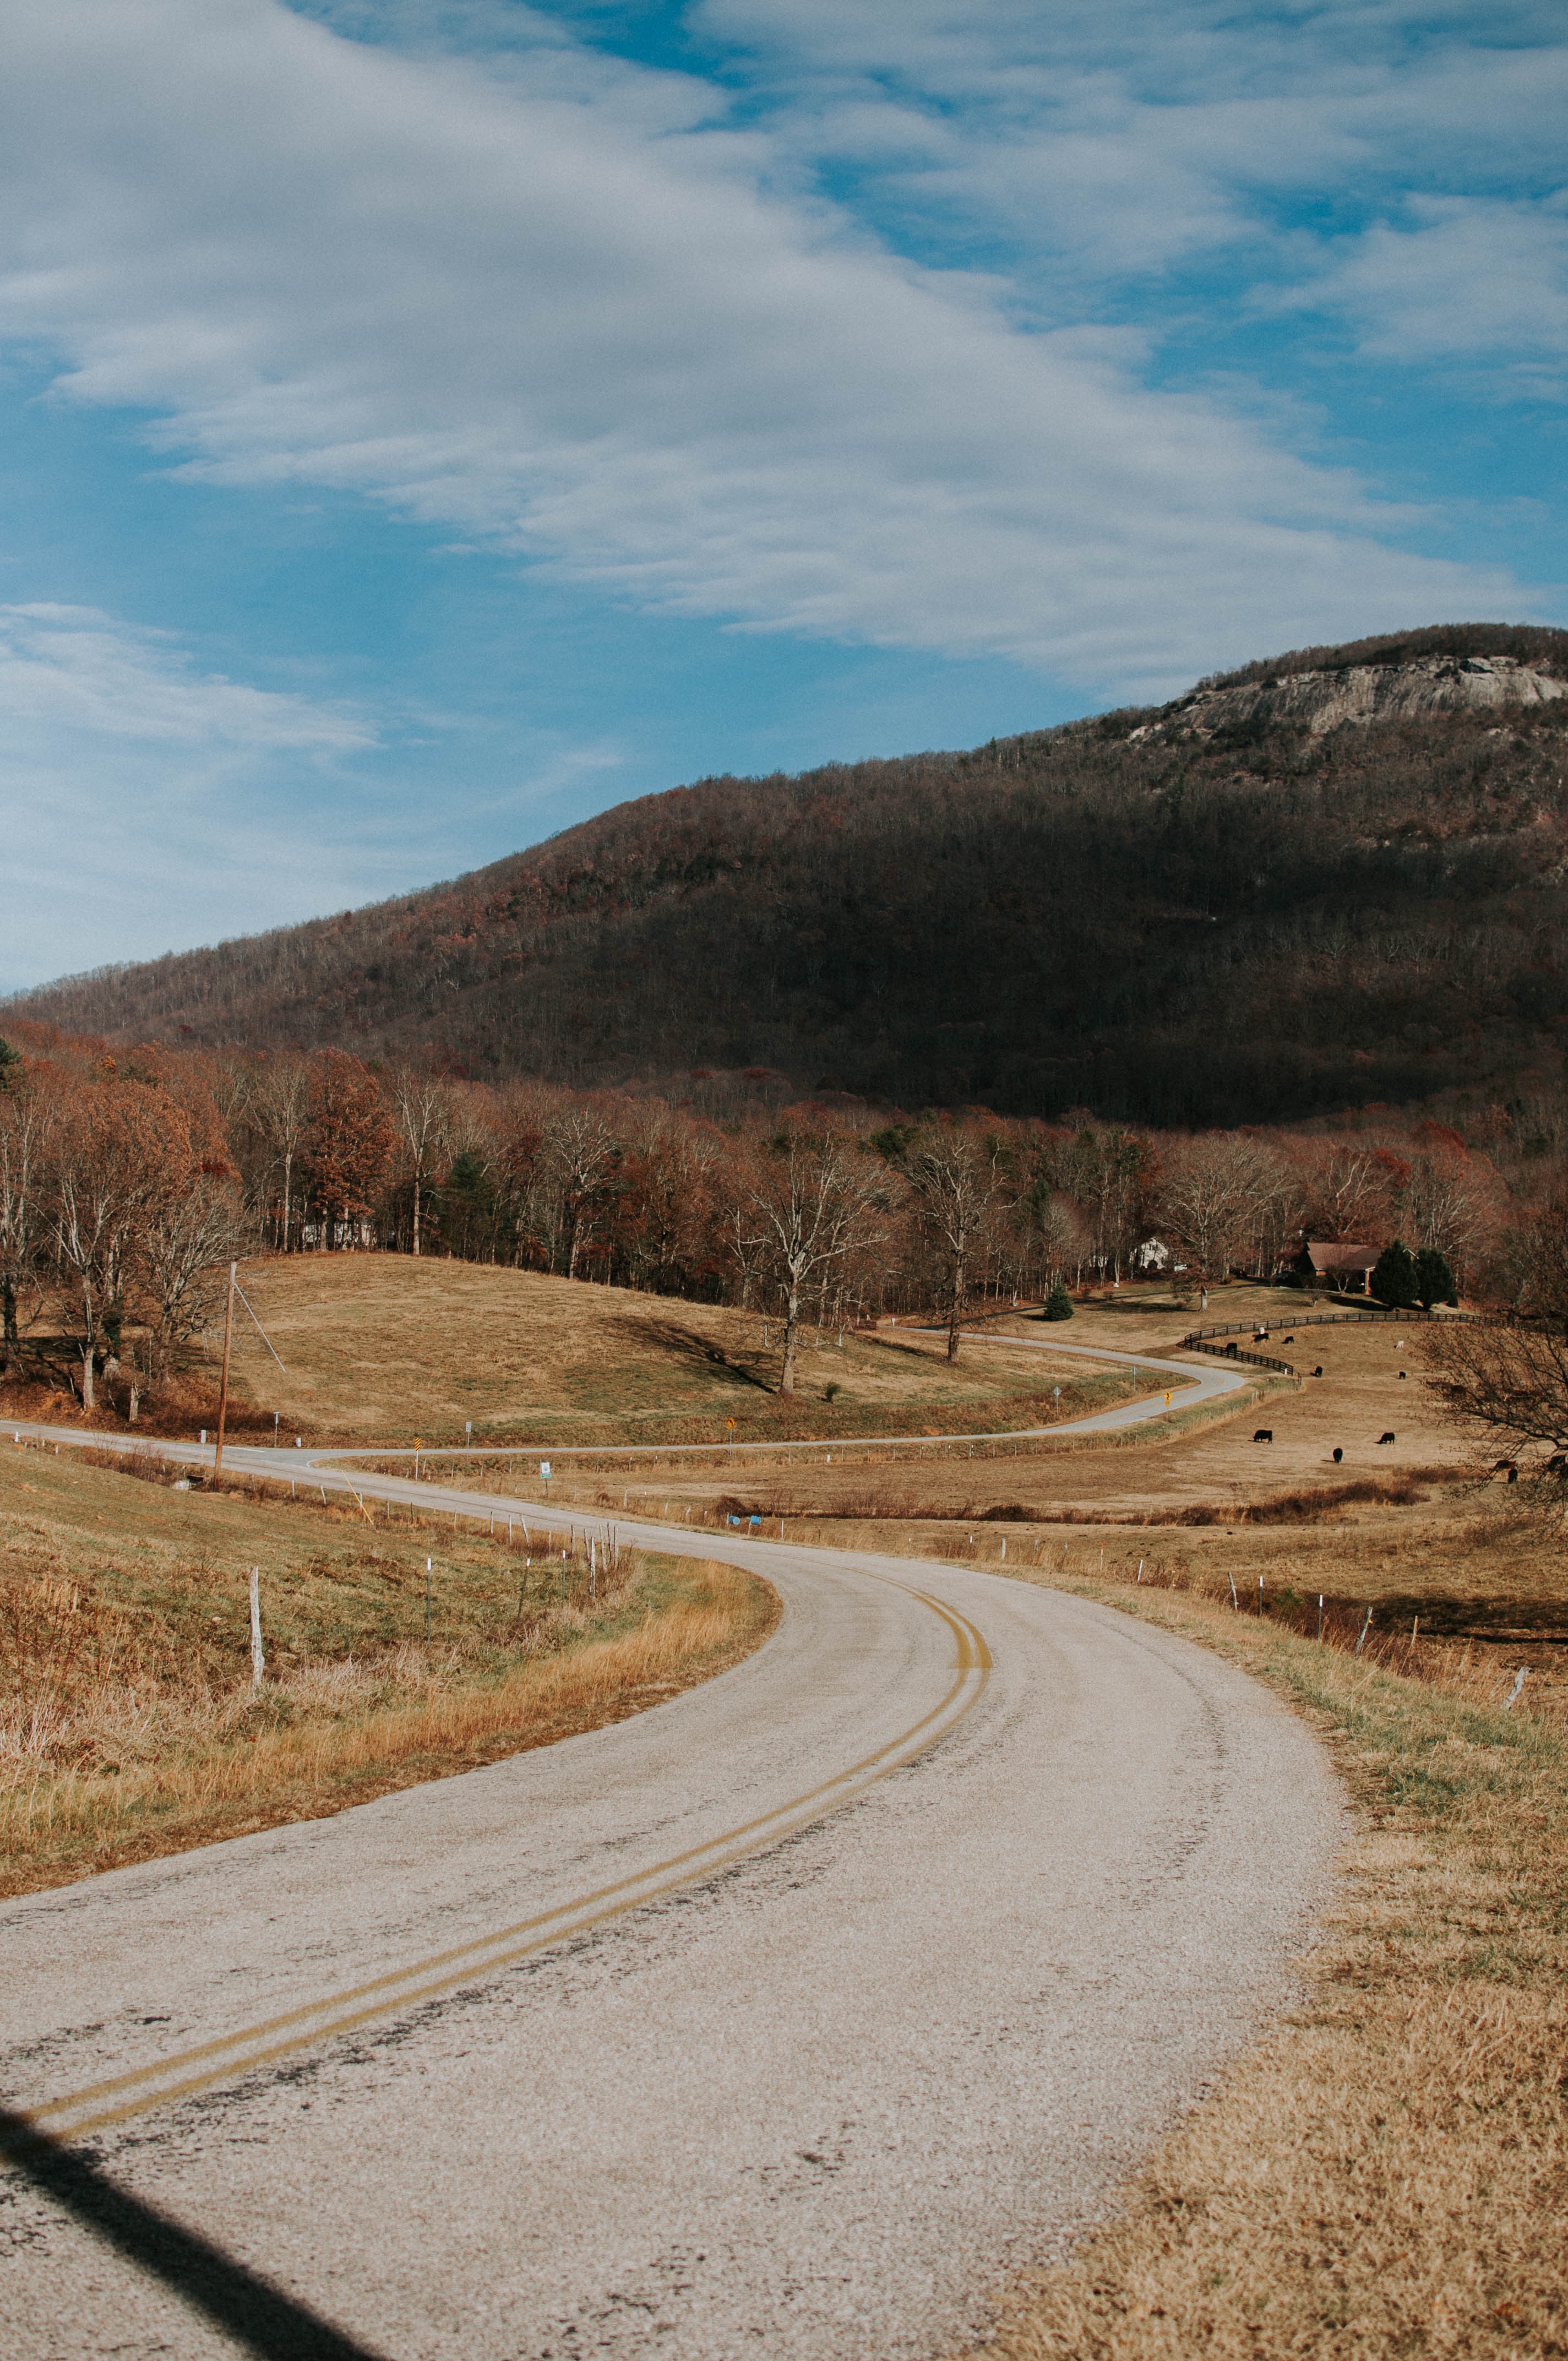
landscape, tree, nature, grass, horizon, mountain, cloud, road, field, hill, highway, valley, soil, reservoir, infrastructure, plateau, loch, rural area, natural environment, geographical feature, mountainous landforms